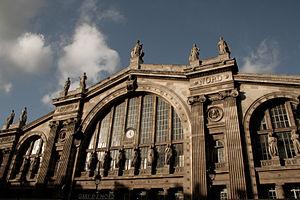
Cet article recense les gares ferroviaires françaises classées ou inscrites au titre des monuments historiques.